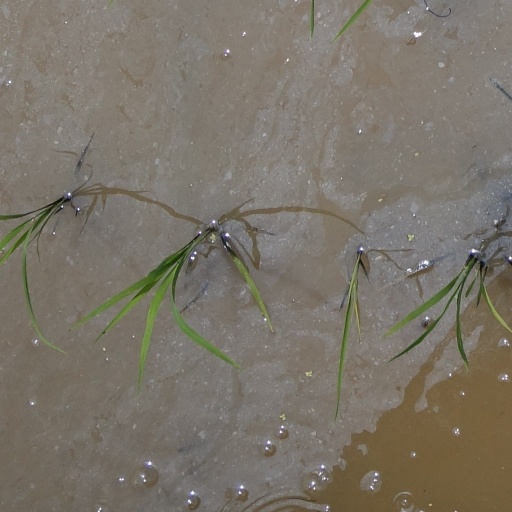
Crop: rice